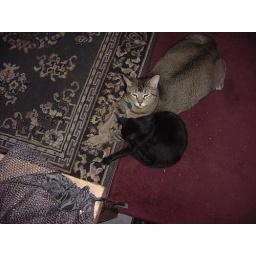
lost black magix cat under giant joe